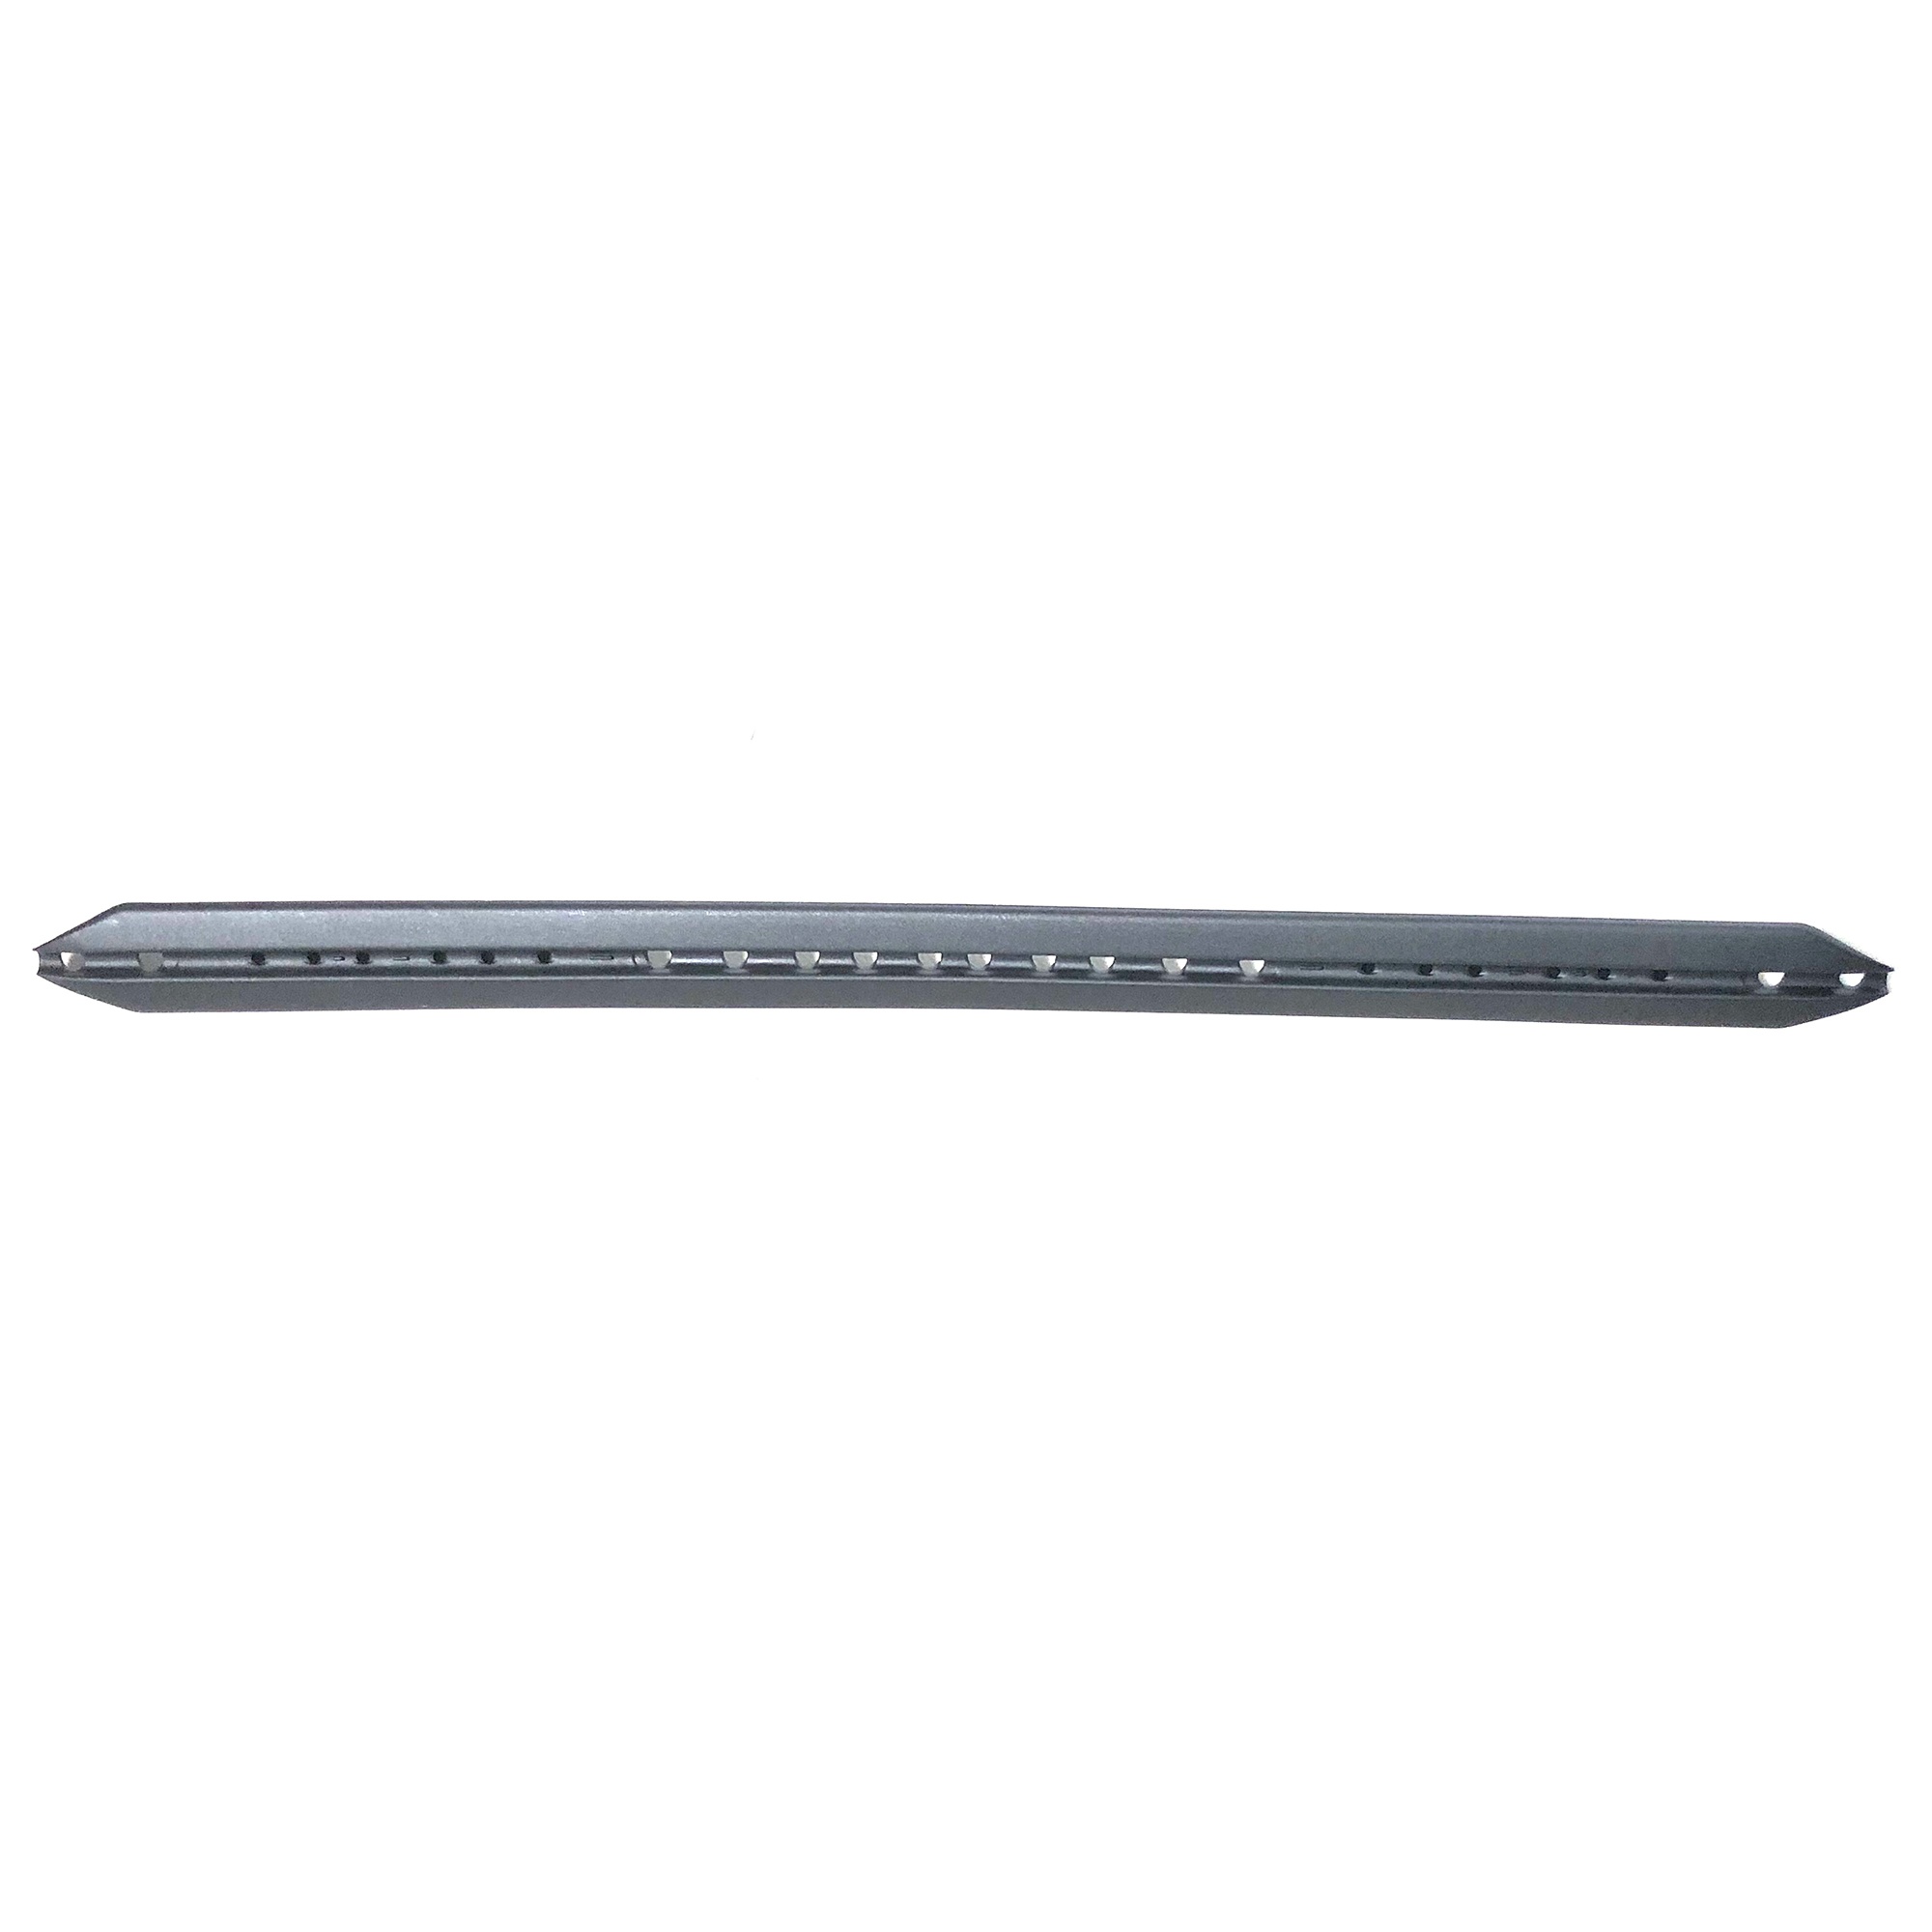
Dunlop Biomimetic F5.0 Tour Bumper and Grommet Kit 676277
Bumper and Grommet Kit Sport: Tennis Color: Black Type: Adult Item# 17167
Brand: Dunlop
Category: Sporting Goods > Athletics > Tennis > Tennis Racket Accessories > Tennis Racket Grommets